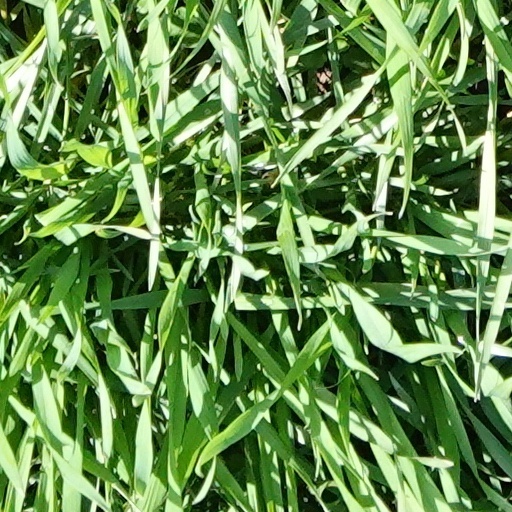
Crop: wheat